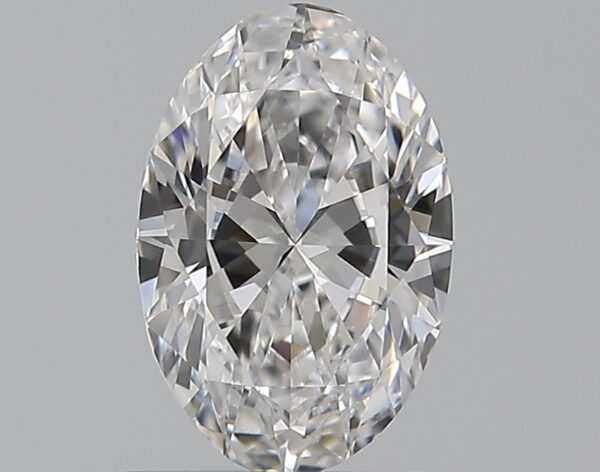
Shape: oval
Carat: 0.7
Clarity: VS1
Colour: D
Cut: EX
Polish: EX
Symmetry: VG
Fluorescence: ST
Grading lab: GIA
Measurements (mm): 7.46 x 4.95 x 2.93